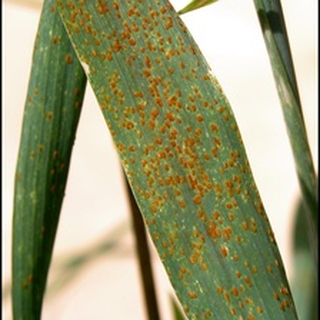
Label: wheat_brown_rust